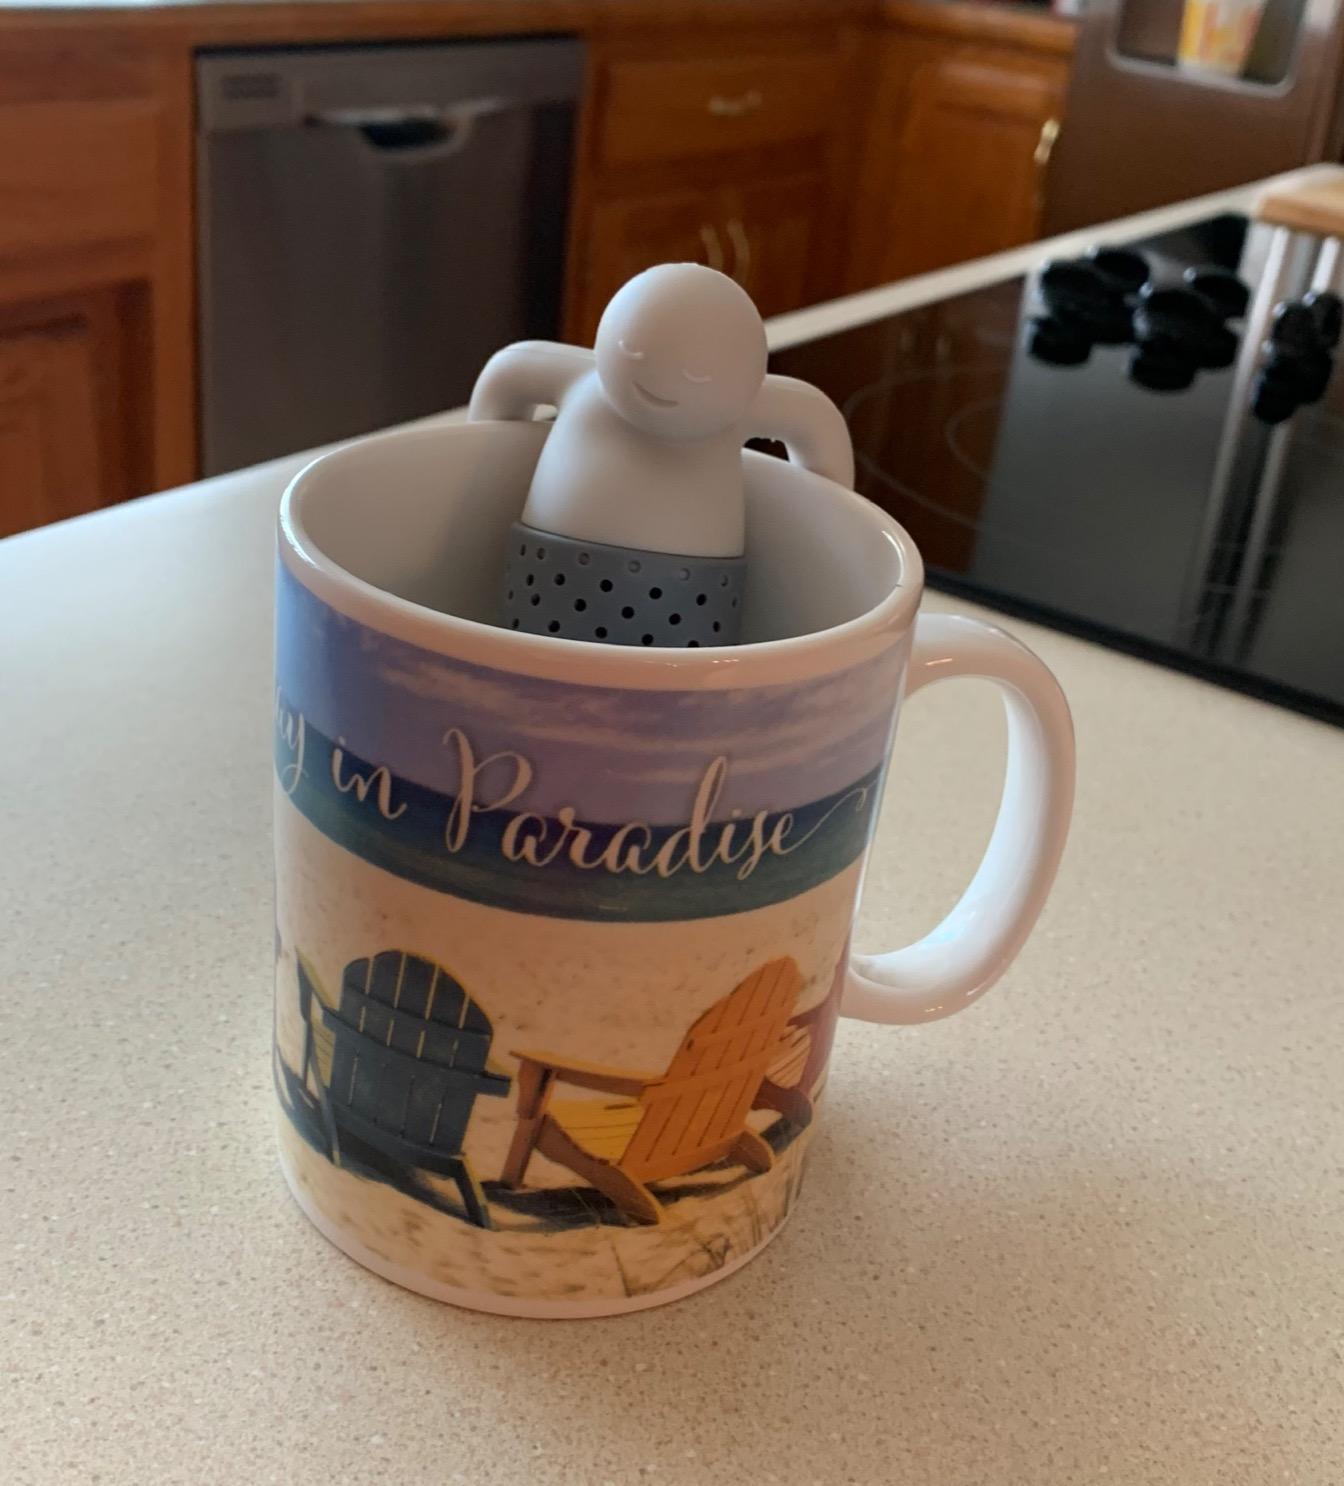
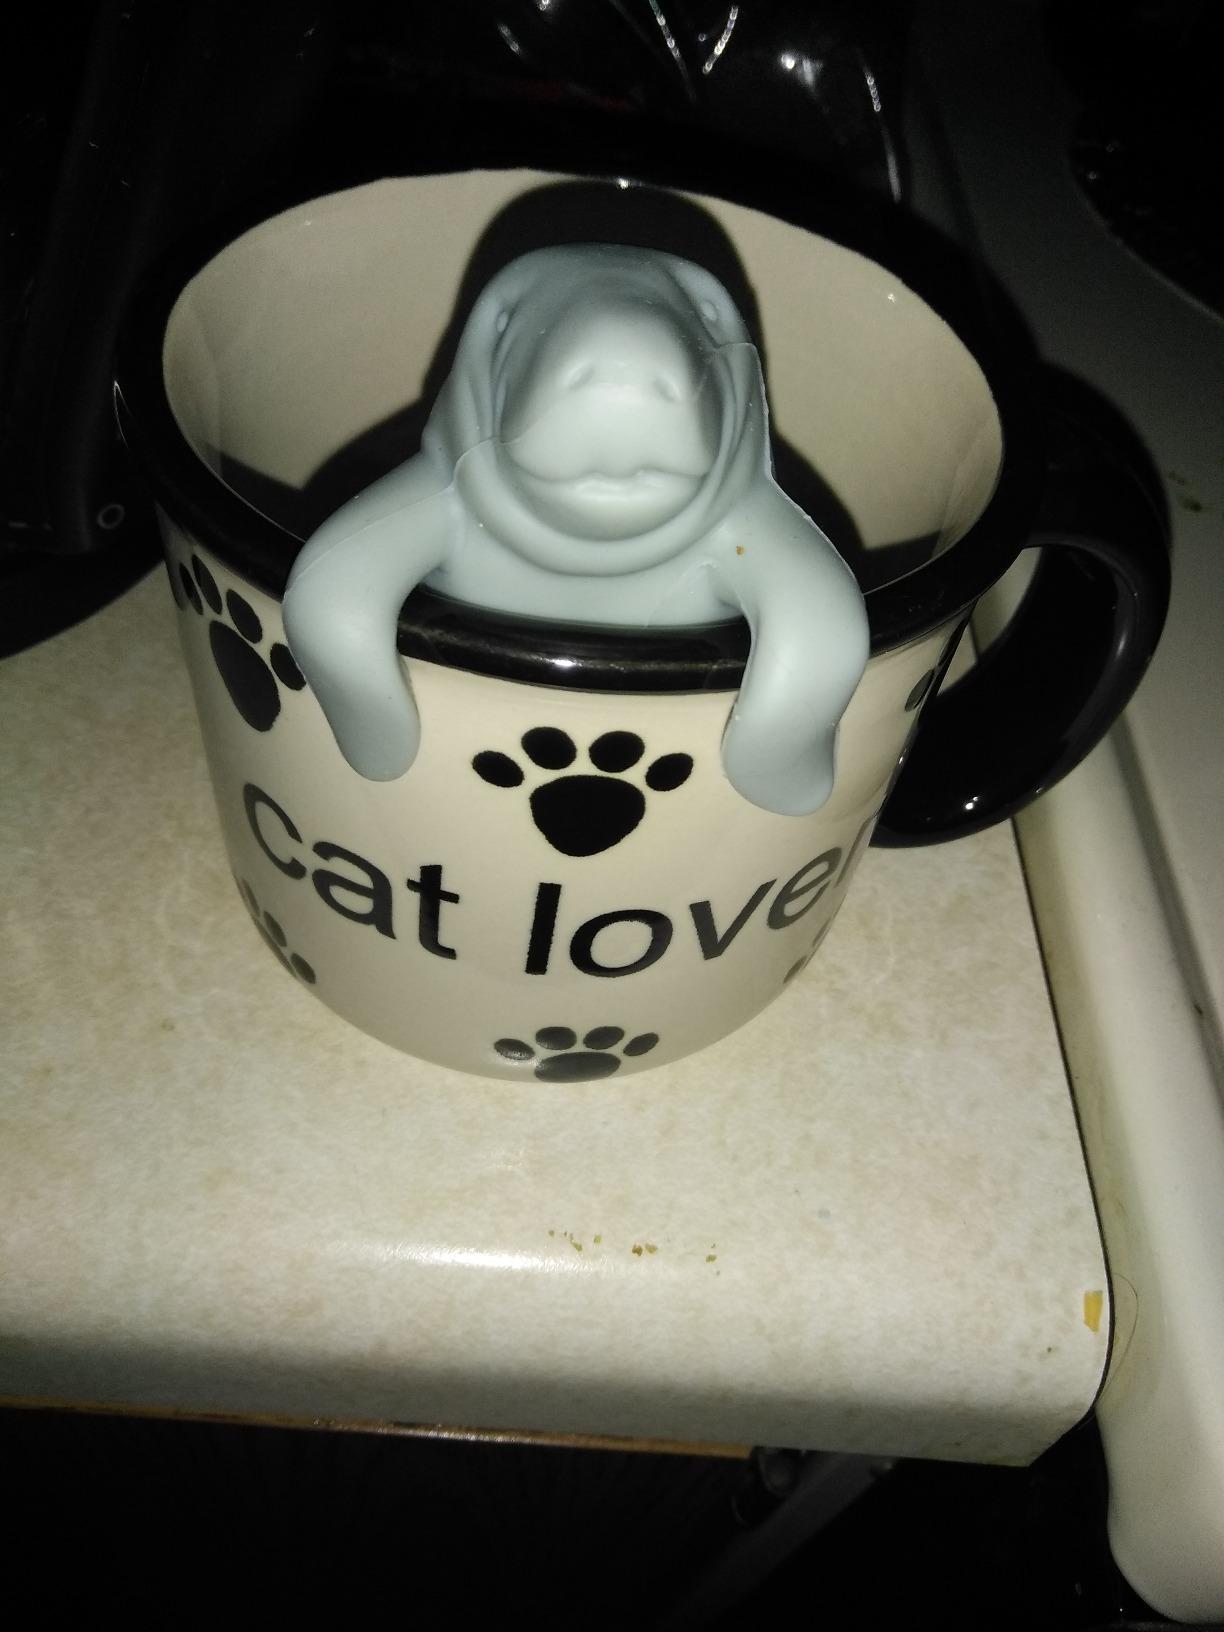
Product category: items_tea
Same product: no